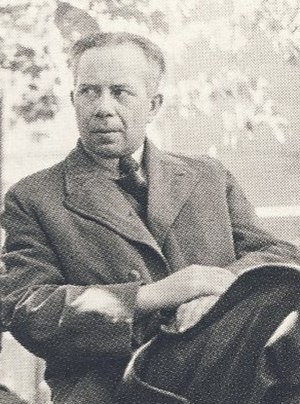
Ivar Lo-Johansson
Ivar Lo-Johansson i 1940
Ivar Lo-Johansson var en svensk arbejderforfatter.